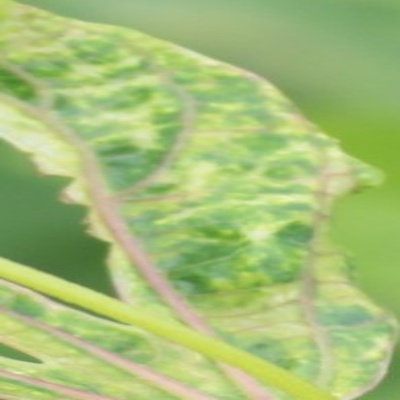
Crop: Cassava
Condition: mosaic